Lightning McQueen

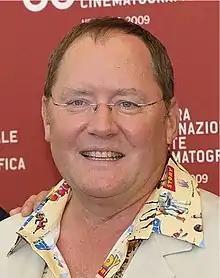
Headshot of John Lasseter

The concept for "Cars" originated in 1998. Danish story development artist Jorgen Klubien had the idea to write an animated feature based on an unpopular three-wheeled electric car in Denmark. The car reminded him of "The Ugly Duckling" by Hans Christian Andersen, where a character is not initially accepted but later proves to be a success. He began to write the story concept with the title "The Yellow Car," set in a small town populated by cars rather than people. The story involved the titular yellow car struggling to be accepted by the local residents but eventually earning its place in the community. Pixar Chief Creative Officer John Lasseter liked the concept of a world inhabited by cars presented by Klubien, but felt it would need a stronger character to create conflict in the story. He and co-director Joe Ranft began developing the various car characters, and the Yellow Car was eventually replaced by Lightning.